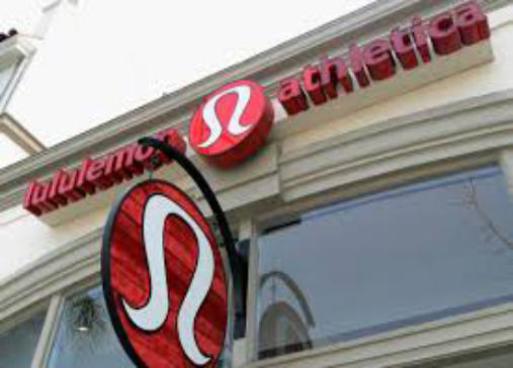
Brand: lululemon athletica-1
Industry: Sports